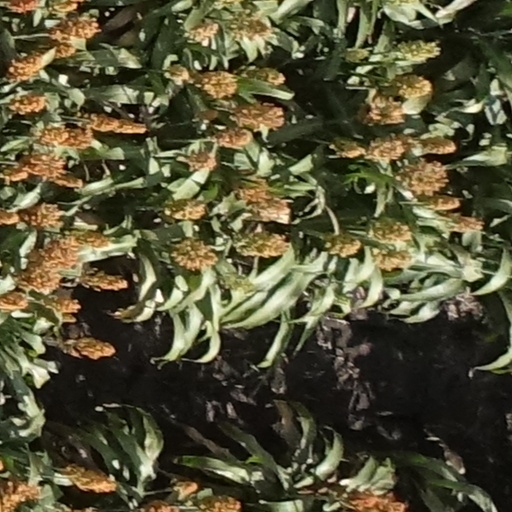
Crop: sorghum